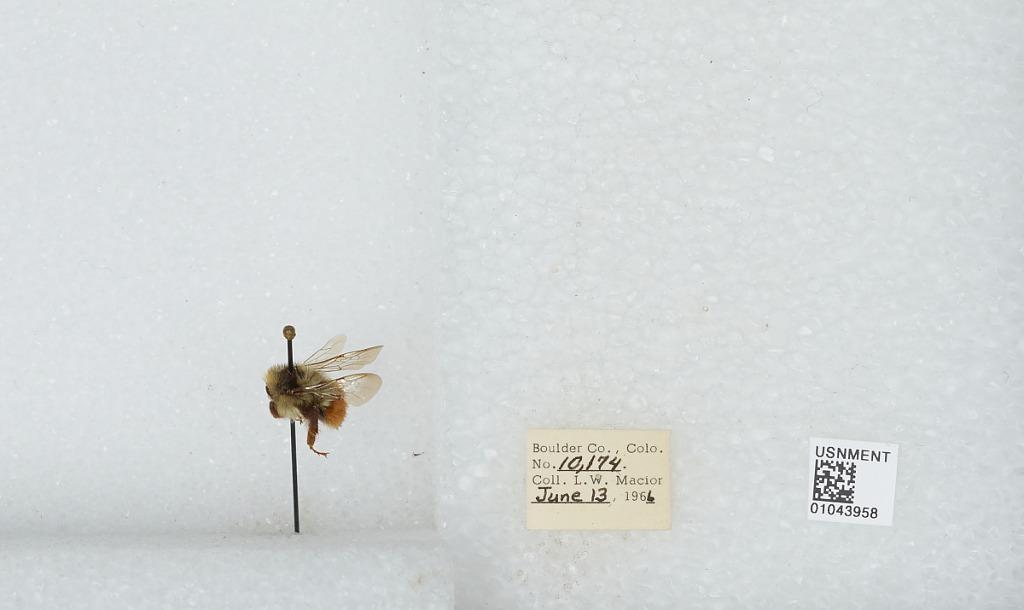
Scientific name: Bombus (Pyrobombus) bifarius Cresson
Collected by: L. Macior
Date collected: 1966-6-13
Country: United States
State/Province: Colorado
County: Boulder
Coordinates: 40.09, -105.36